Michael Waltrip Racing

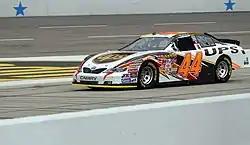
Dale Jarrett at Texas in 2007.

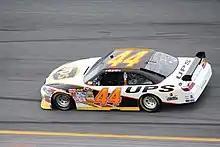
Dale Jarrett in his final season in 2008.

1999 series champion Dale Jarrett and his sponsor UPS moved over from Robert Yates Racing's No. 88 car to MWR's No. 44 car for the full season.